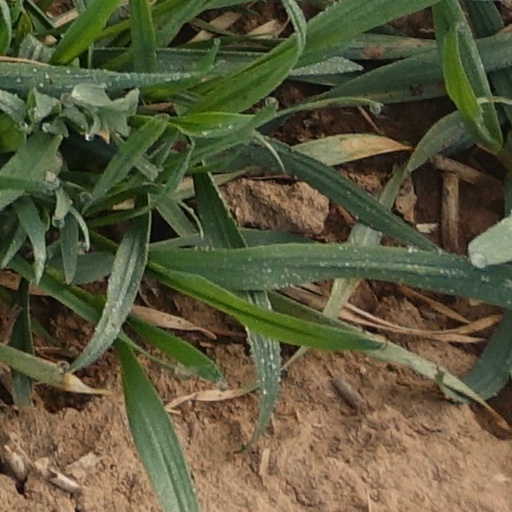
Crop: wheat